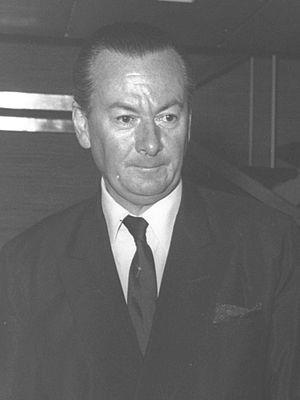
La circonscription de Brighton Pavilion est une circonscription parlementaire britannique. Située dans le East Sussex, elle couvre une partie de la ville de Brighton.
Lord Harold Julian Amery, baron Amery de Lustleigh, PC fut conseiller privé du Royaume-Uni, capitaine honoraire de la British Army, officier du SOE, agent du MI6 et homme politique.